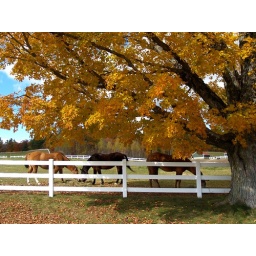
horses at the Castle in the clouds